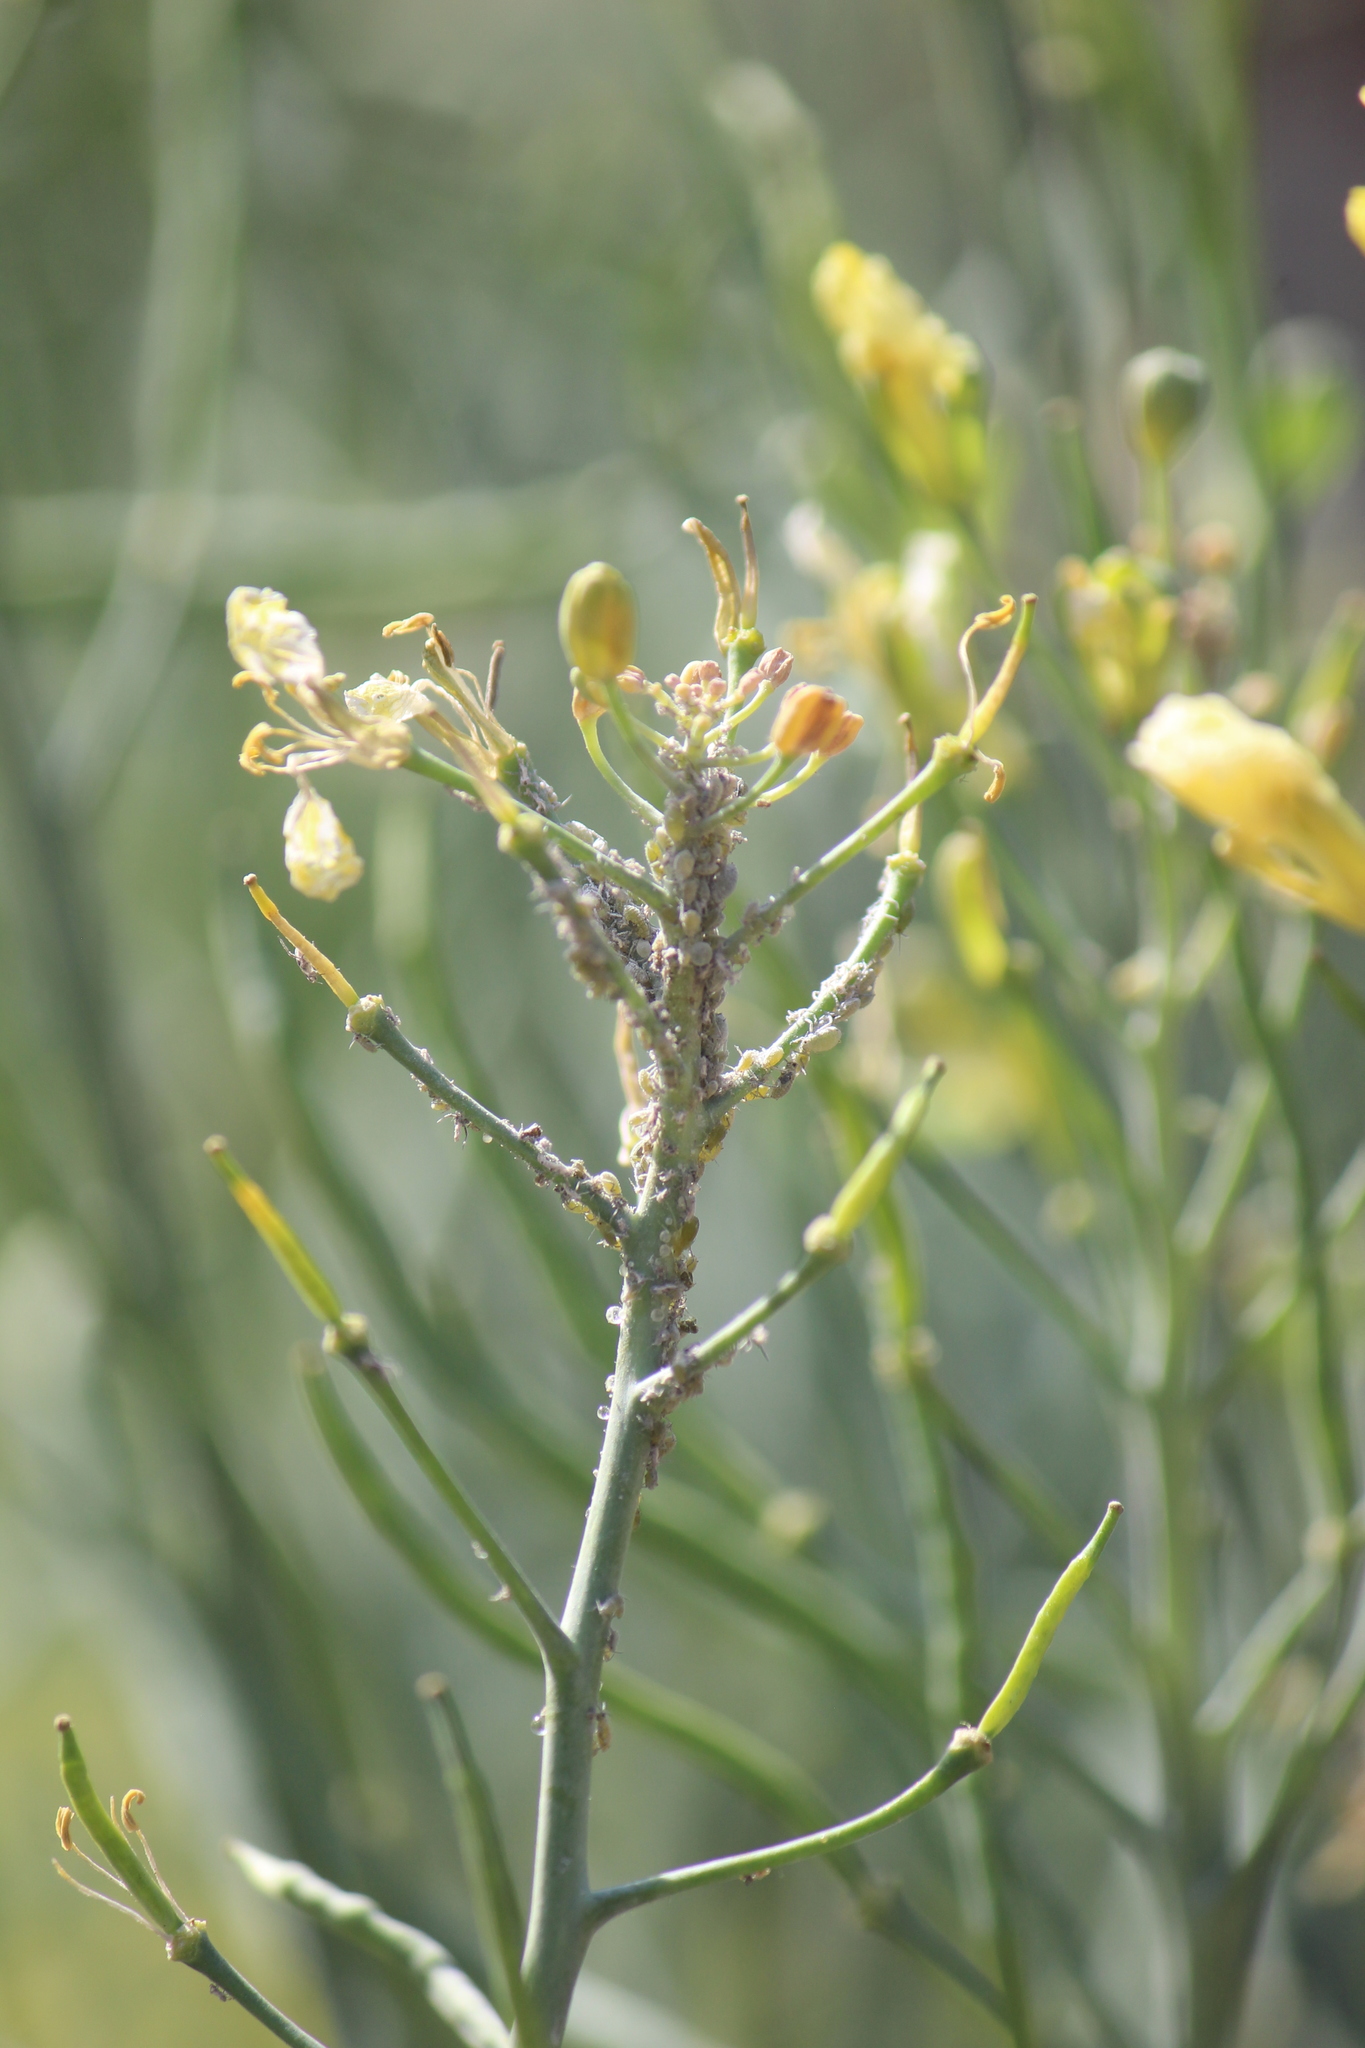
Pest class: cabbage_aphid